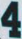
Number: 4